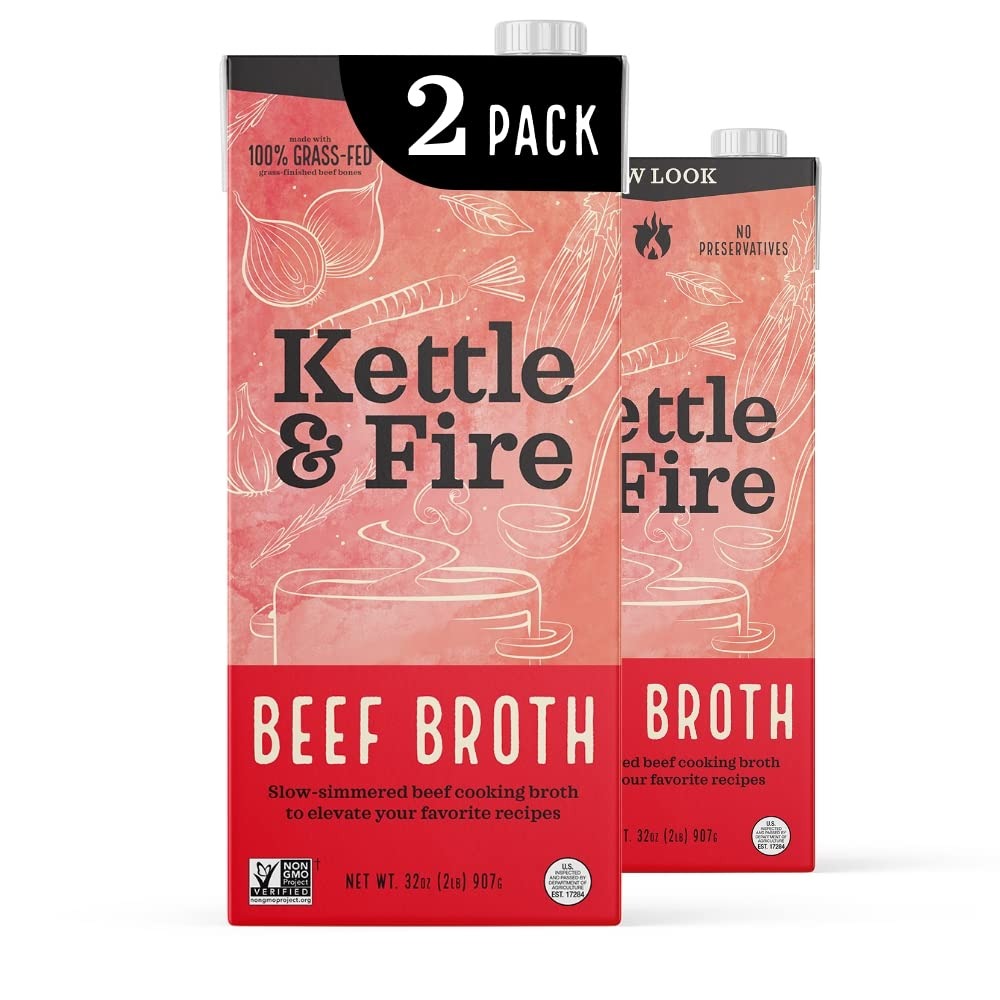
Item Name: Kettle and Fire Beef Cooking Broth, Keto, Paleo, and Whole 30 Approved, Gluten Free, High in Protein and Collagen, 2 Pack (32 Ounces)
Bullet Point 1: * QUALITY INGREDIENTS: Our cooking broths are carefully crafted with only the best ingredients, including real bones which means better nutrition and flavor for you. They’re slow-simmered for 14 hours, with organic ingredients and certified organic free-range chicken bones to provide you with the maximum health benefits most stocks lack
Bullet Point 2: * TASTES AMAZING: Our cooking broths taste better than any competing product on the market, filled with rich and savory flavor to elevate your recipes. The subtle textures and heightened flavor will be impossible to miss
Bullet Point 3: * BENEFITS: Regularly consuming bone broth and apple cider vinegar can help support digestion, healthy skin, hair and nails, reduce inflammation and joint pain, boost immunity, and build stronger bones, Since broth is a low calorie food, it can help support healthier eating and weight loss efforts. Our cooking broths are not only Keto Diet friendly, they're also Whole30 approved, Gluten Free, and Paleo friendly, making them great for your dietary needs and goals
Bullet Point 4: * HOW TO: Replace your current cookbook recipe's stock, broth or soup base with our cooking broth, then wait for your family to say “Wow.” Whether you’re new to cooking or have been using the same stock for years, you’re in for a flavorful treat.
Value: 2.0
Unit: Count

Price: 5.63